Michelle Stilwell

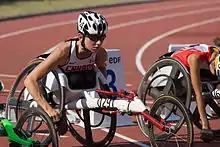
Stilwell at the 2013 IPC Athletics World Championships

At the London 2012 Paralympic Games, Stilwell defended her Paralympic gold medal in the women's 200m event in 33.80 seconds, shattering her Games record by over two seconds. Four days later, Stilwell captured a silver medal in the 100m event after mishap caused her to fall behind Marieke Vervoort. The following year, she competed in the 2013 IPC Athletics World Championships and won gold at the 100m, 200m and 800m events, setting a new world record in the women's T52 800m race. She took the gold medal in the women's T52 100m event at the 2015 Parapan American Games in Toronto.